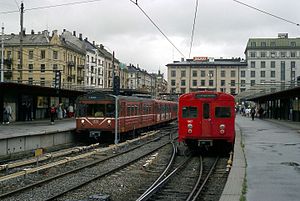
T-banen i Oslo / Historie
T1300- og T1000-tog på Majorstuen i 1999.
T-banen i Oslo er et metrosystem i Norges hovedstad Oslo. Systemet består af fire vestlige og fire østlige baner, der er bundet sammen af en central tunnelstrækning, hvortil kommer en ringbane rundt om byen. T står for tunnelbane, men i praksis ligger det meste af T-banen over jorden, især udenfor centrum. Der er 101 stationer, hvoraf 17 er underjordiske eller indendørs.